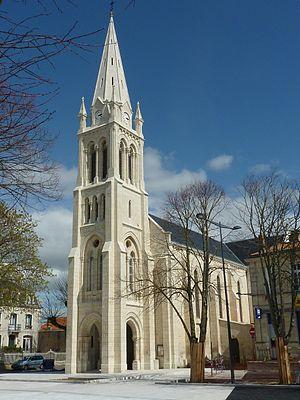
Eglise Saint-Gaudens de Fouras en Charente Maritime, France
Fouras est une commune du Sud-Ouest de la France située dans le département de la Charente-Maritime. Ses habitants sont appelés les Fourasins et les Fourasines.
Les églises de la Charente-Maritime présentent une grande diversité, d'une commune à une autre, et se distinguent par des styles et des périodes de construction différentes. De nombreux édifices témoignent cependant de l'épanouissement, aux XIᵉ et XIIᵉ siècles d'une forme d'art roman spécifique, appelée art roman saintongeais, caractérisée par une simplicité des formes et un décor sculpté, souvent très riche.